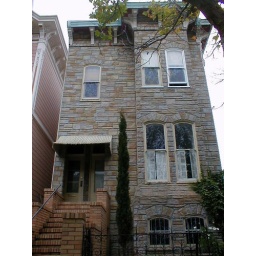
Typical row house in San Francisco. This is where Mike &amp;amp; I stayed (with Mike's friends)on our road trip.